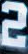
Number: 2